Death of Tom Simpson

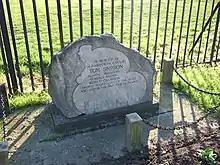
The memorial in Harworth, a replica of the one which stands on the spot where Simpson died.

Initial media reports suggested that Simpson's death was caused by heat exhaustion, until, on 31 July 1967, British journalist J. L. Manning of the "Daily Mail" broke the news about a formal connection between drugs and Simpson's death: "Tommy Simpson rode to his death in the Tour de France so doped that he did not know he had reached the limit of his endurance. He died in the saddle, slowly asphyxiated by intense effort in a heatwave after taking methylamphetamine drugs and alcoholic stimulants."